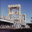
Label: bridge